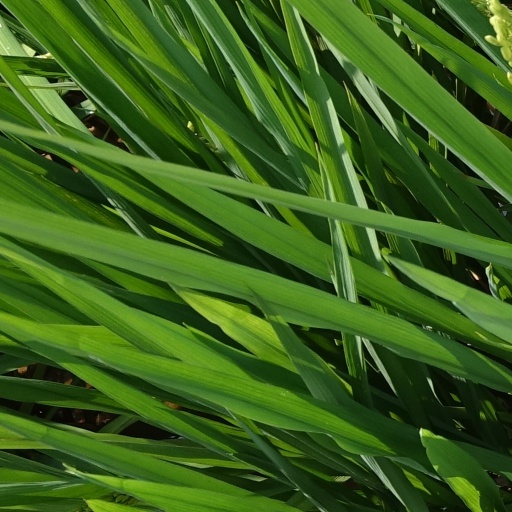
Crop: rice